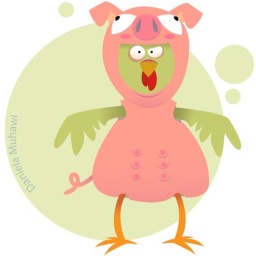
chicken in a pig suit